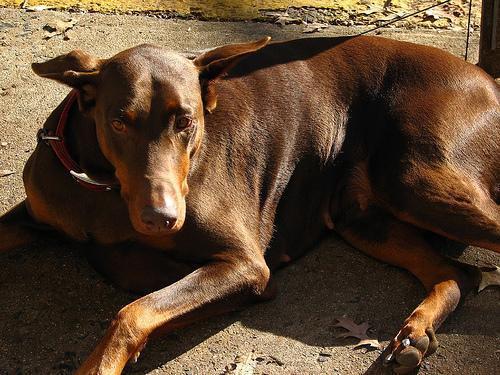
Doberman